Abbie Sweetwine

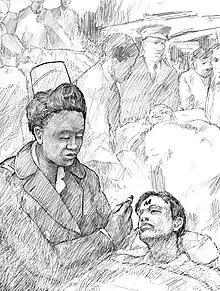
Drawing of Abbie Sweetwine treating injured during the 1952 Harrow and Wealdstone rail crash

Abbie Sweetwine (28 May 1921 – 7 May 2009) was an American nurse remembered for her work during the Harrow and Wealdstone rail crash. In a headline at the time, the "Daily Mirror" described her as "The Angel of Platform 6".